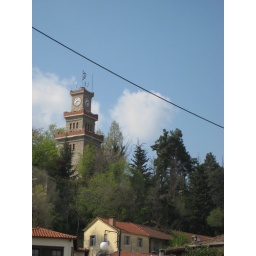
I guess the people of Trikala care-- you can see this clock tower from pretty much everywhere in the village.